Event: Ecuador Earthquake
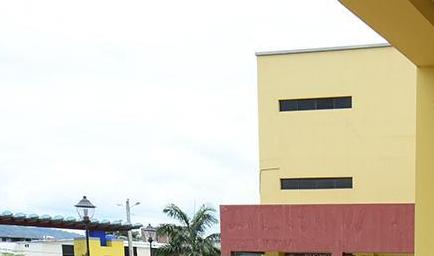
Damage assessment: no_damage